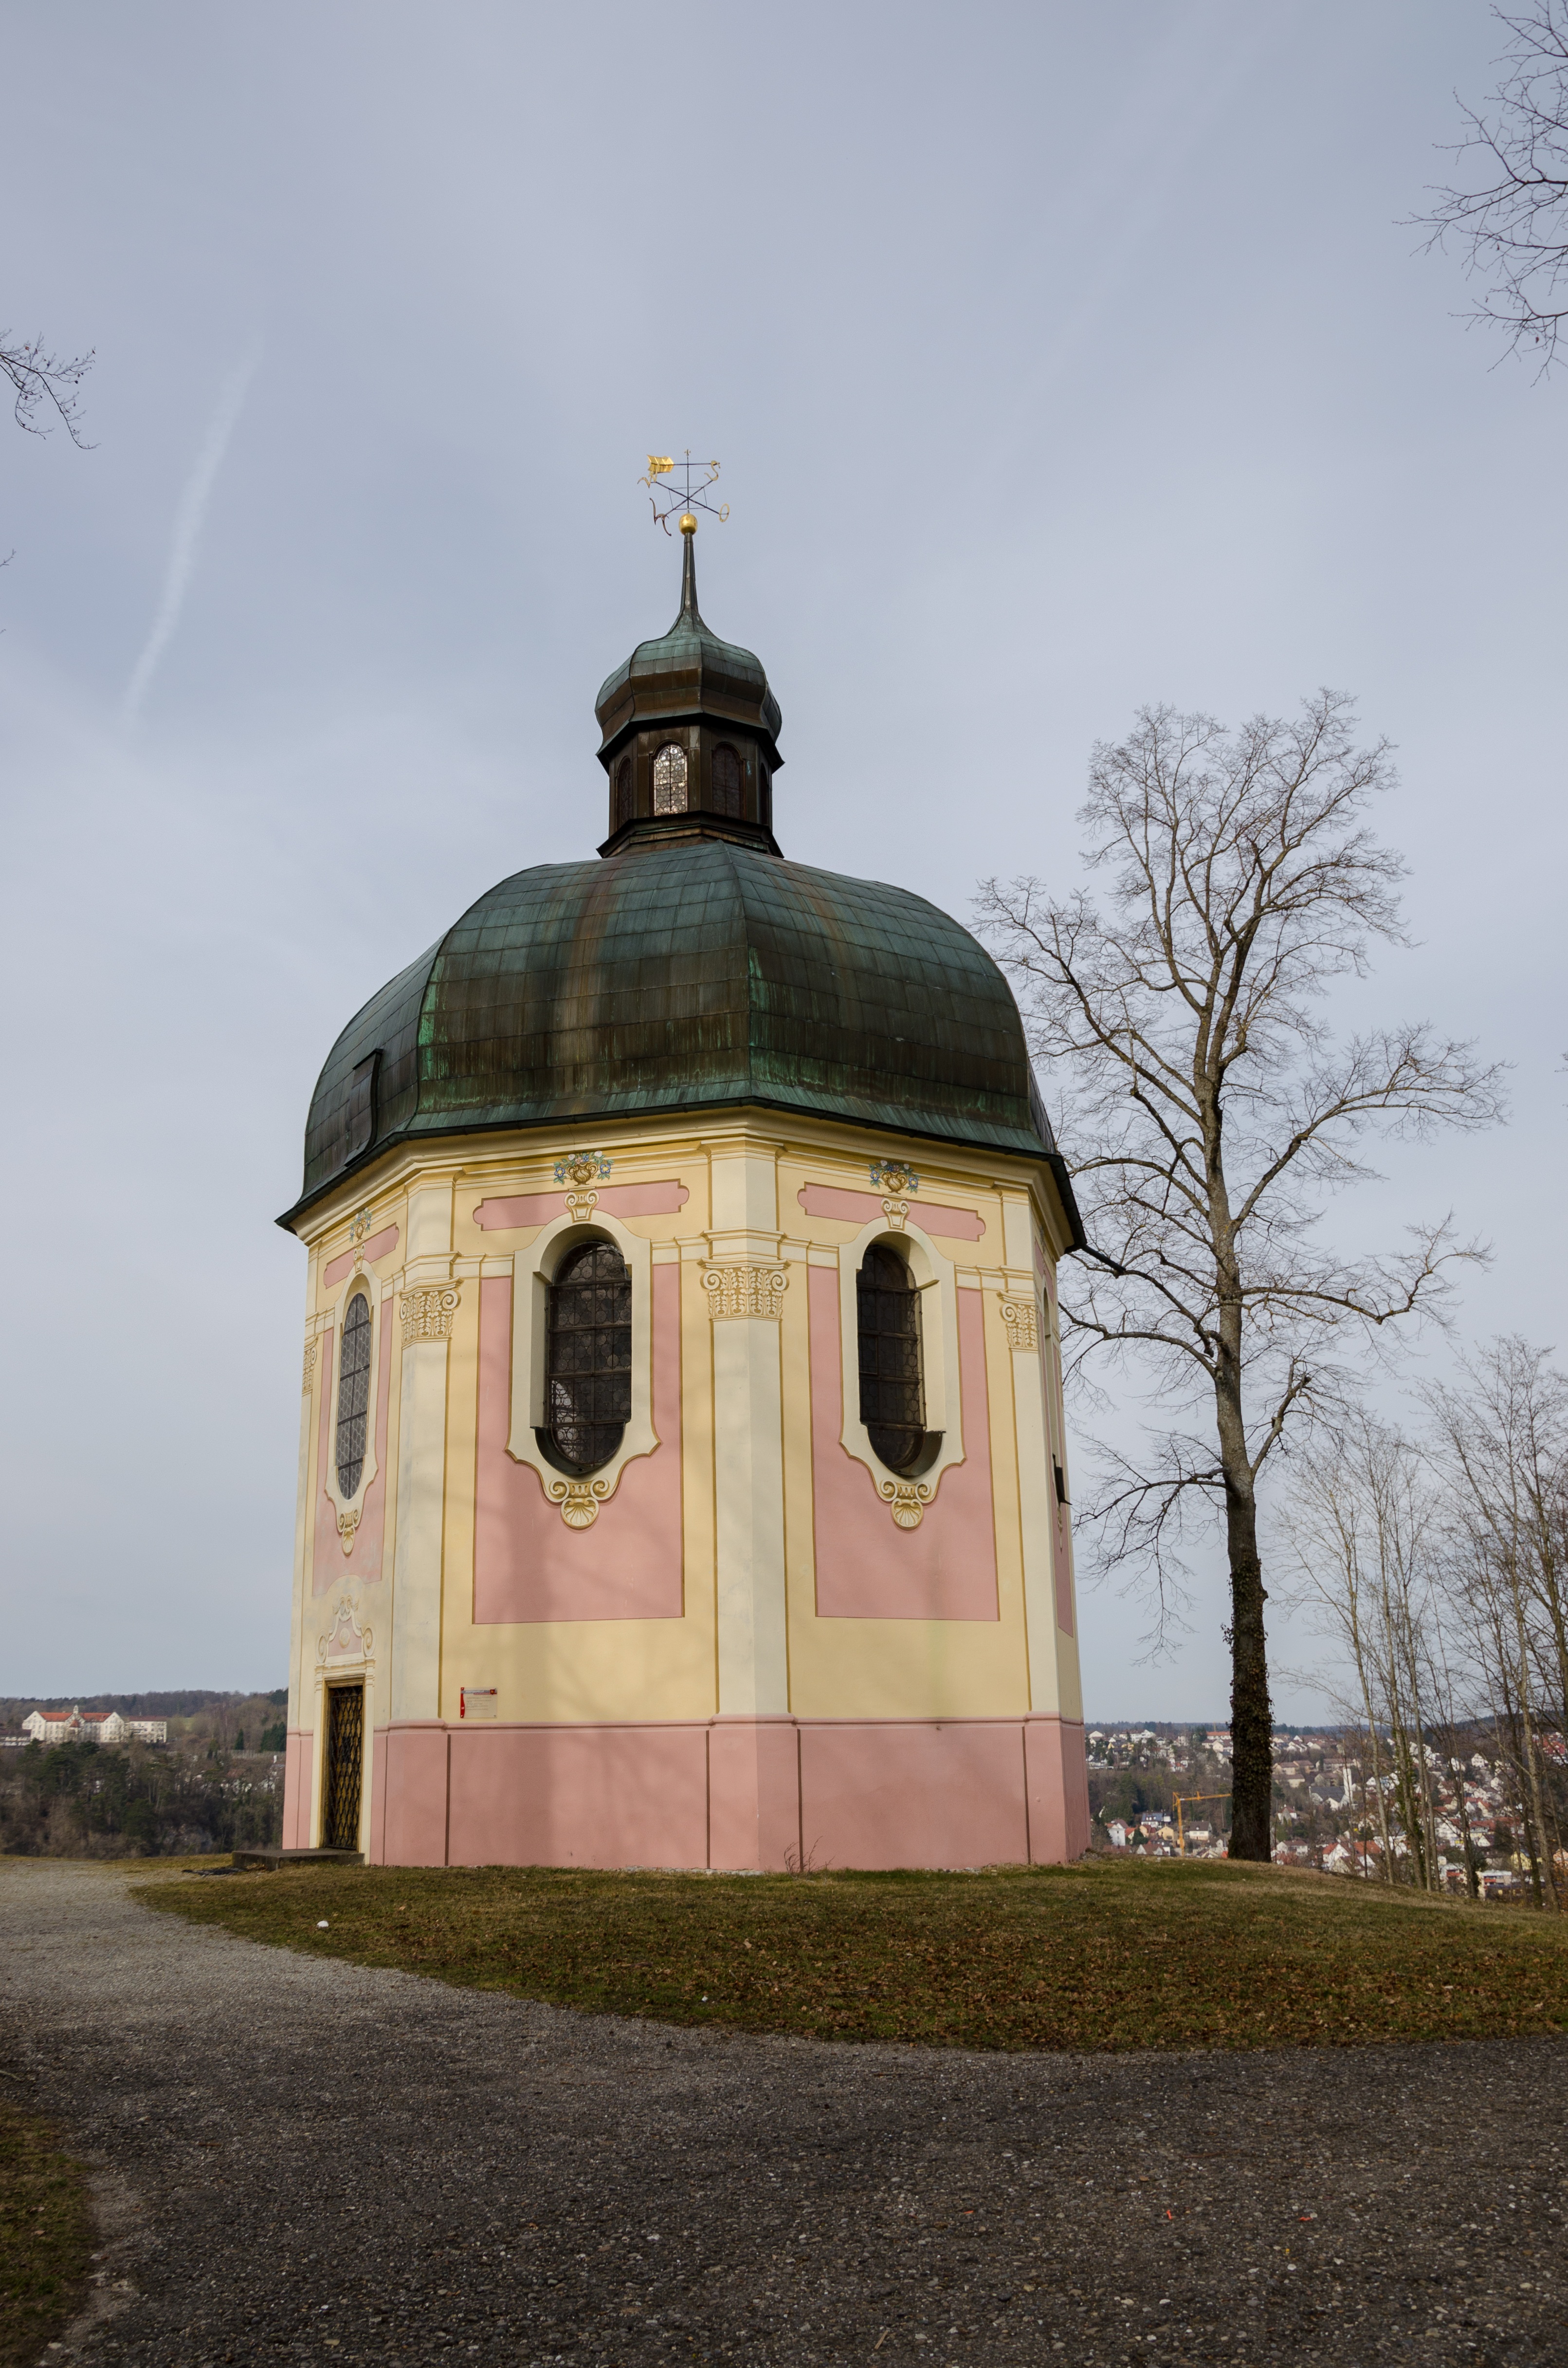
building, tower, church, chapel, place of worship, bell tower, monastery, germany, dome, viewpoint, swabian alb, baden wurttemberg, sigmaringen, josef berg, st joseph's chapel